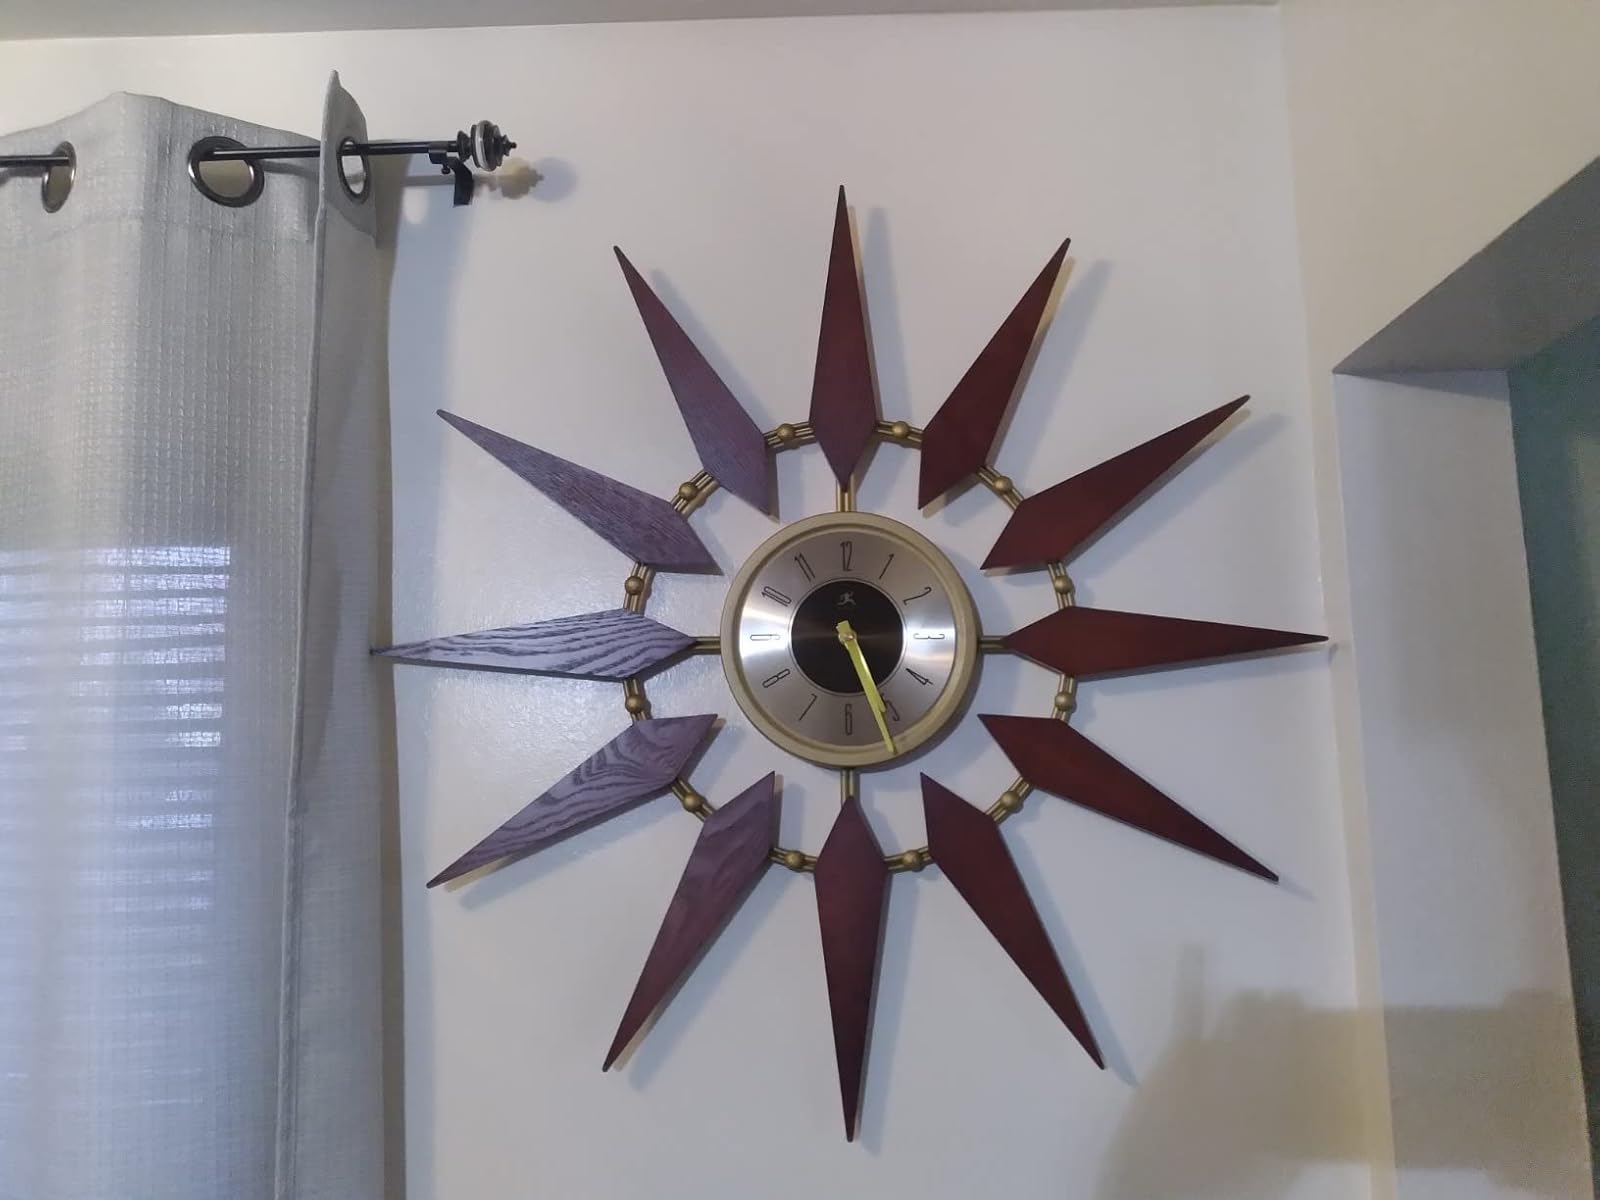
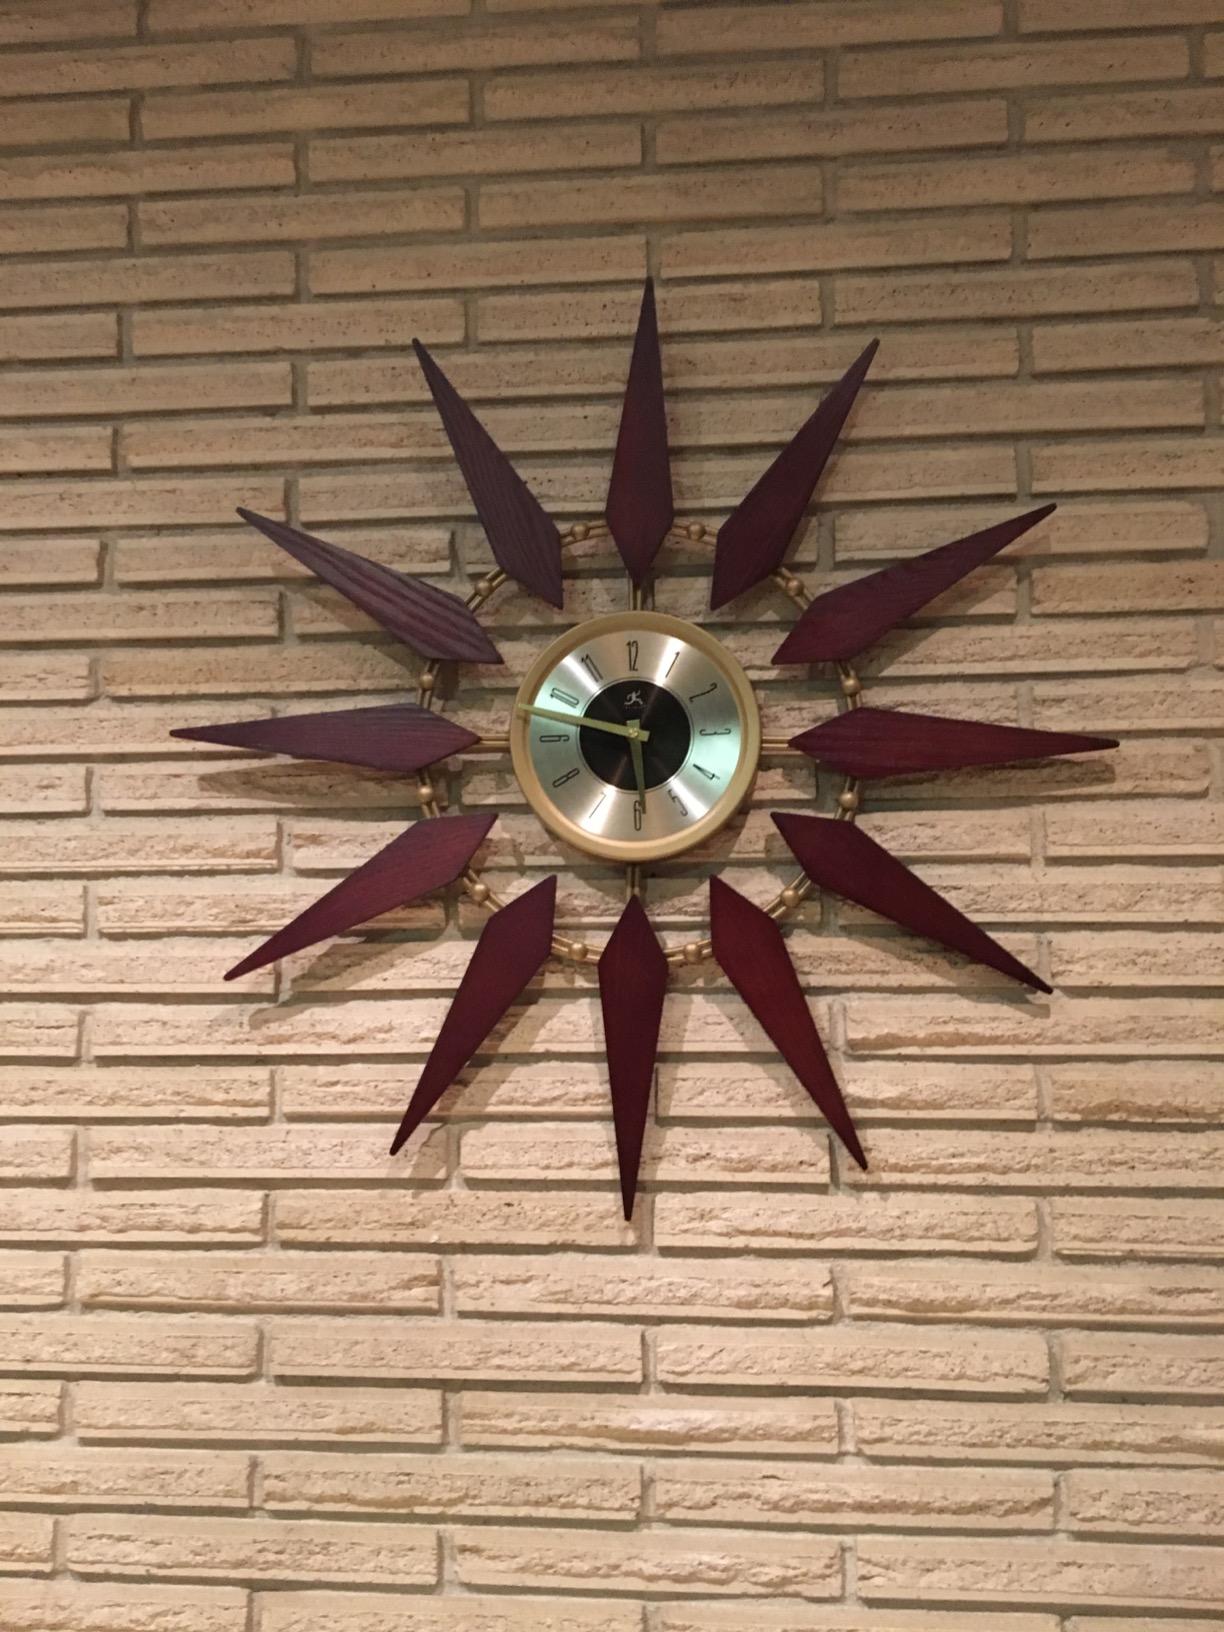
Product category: clock
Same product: yes